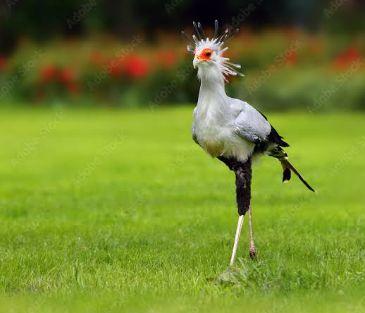
Kwenye nyasi za kijani, ndege mwenye miguu mirefu na manyoya meupe iliyochanganyika na nyeusi anaonekana akitembea. Ndege huyo ana kichwa iliyojaa manyoya iliyosimama na macho ya rangi ya machungwa. Nyuma yake kuna maua ya rangi nyekundu iliyofifia kwa umbali.